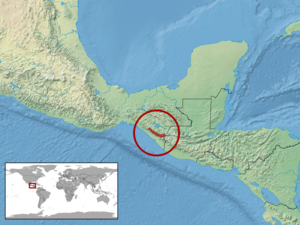
Abronia smithi est une espèce de sauriens de la famille des Anguidae.